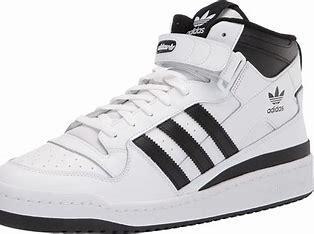
Brand: Adidas
Model: Forum Mid